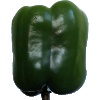
Label: green_pepper